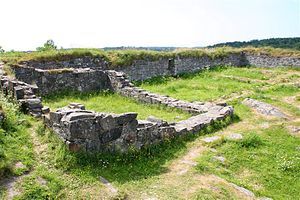
Nordre älv
Nordre älv er en 16 km lang svensk elv, der udspringer af Göta älv ved byen Kungälv, hvorfra den løber nord om øen Hisingen for via Nordre älvsfjorden at løbe ud i Kattegat. I Nordre älv finder man øerne Sävtuvan ved elvens begyndelse og derefter Fästningsholmen, Ragnhildsholmen, Tjuvholmen og Munkholmen. På nordsiden af elven ligger byerne Kungälv, Kornhall og Ytterby, og på sydsiden findes Hakered, Björnlanda og Brunstorpsnäs.